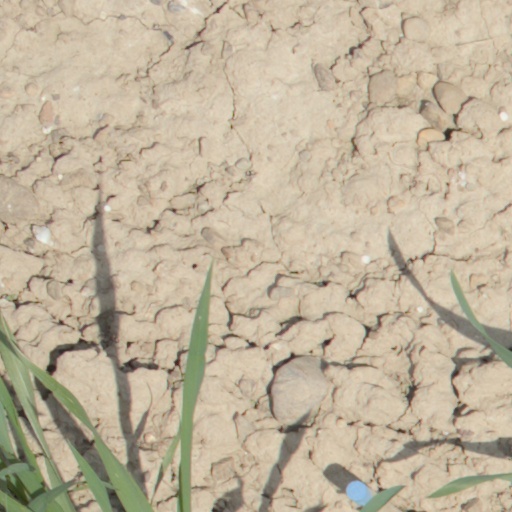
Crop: wheat